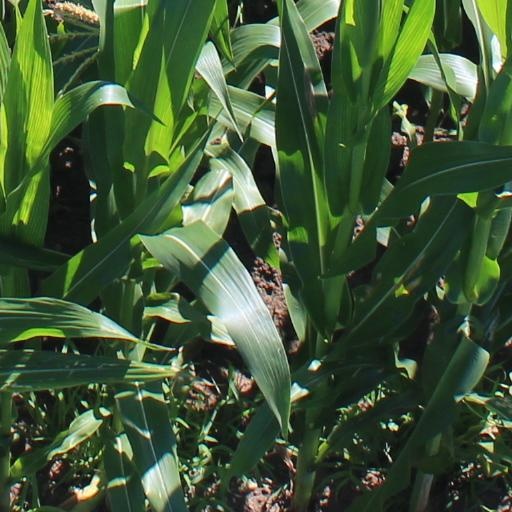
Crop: maize; corn